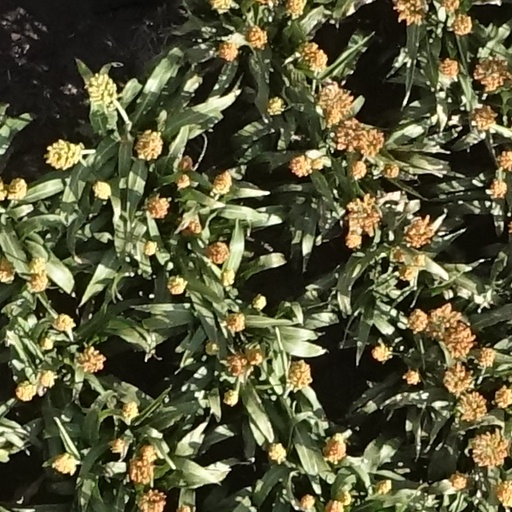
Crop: sorghum